2005 Champ Car World Series

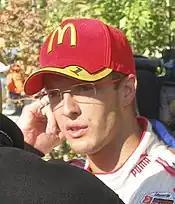
Sébastien Bourdais won back-to-back drivers' titles driving for Newman-Haas Racing

The 2005 Bridgestone Presents the Champ Car World Series Powered by Ford season was the 27th overall and the second season of the Champ Car World Series era of American open-wheel racing. It began on April 10, 2005 in Long Beach, California and ended on November 6 in Mexico City, Mexico after 13 races. The Bridgestone Presents the Champ Car World Series Powered by Ford Drivers' Champion was Sébastien Bourdais, his second consecutive championship. The Rookie of the Year was Timo Glock.